Canadian Armed Forces Tattoo 1967

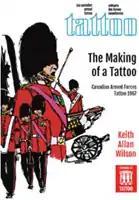
Front Cover

A history of Tattoo 1967 has been published at the end of October 2017 by FriesenPress called the Making of a Tattoo. The book follows the development of the Tattoo from the earliest stages in 1963 to the end when the Tattoo played its last performance in October, 1967. The Tattoo was a major theatrical production that was seen by millions of Canadians and was televised on two occasions by the Canadian Broadcasting Company. The tattoo has today become a once-in-a-lifetime event that was never conceived after its ending.